Northern Pacific Railroad Settling Tanks

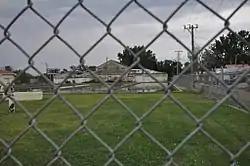
The settling tanks are the deteriorating structures in the background of this 2017 photo

The Northern Pacific Railroad Settling Tanks in Glendive, Montana were built in 1905 by the Northern Pacific Railroad. The site was listed on the National Register of Historic Places in 1988. The listing included two contributing buildings and two contributing structures. It includes a caretaker's cottage built in about 1910. The site has also been known as Glendive City Shops, as they have been repurposed as city maintenance facilities.